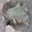
Label: frog